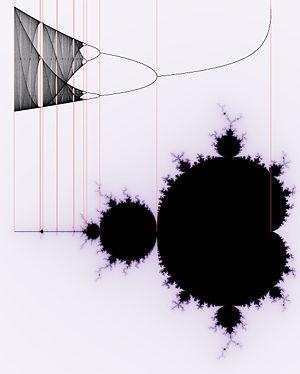
En mathématiques, l'ensemble de Mandelbrot est une fractale définie comme l'ensemble des points c du plan complexe pour lesquels la suite de nombres complexes définie par récurrence par :